Oyster dress

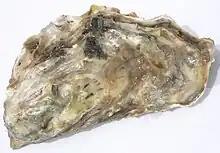
Shell of a Pacific oyster

The "oyster dress" is a reinterpretation of a 1987 design by John Galliano called the "shellfish dress". Galliano's shellfish dress was named for its layers of "pearl grey" organza ruffles that resembled stacked clamshells, a technically complex design that was actually executed by costumier Karen Crichton. McQueen had long admired and sought to emulate the complicated construction of the original. According to his friend Sebastian Pons, McQueen owned numerous "copies and photographs" of Galliano's dress and would study them intently, trying to work out how it was constructed.